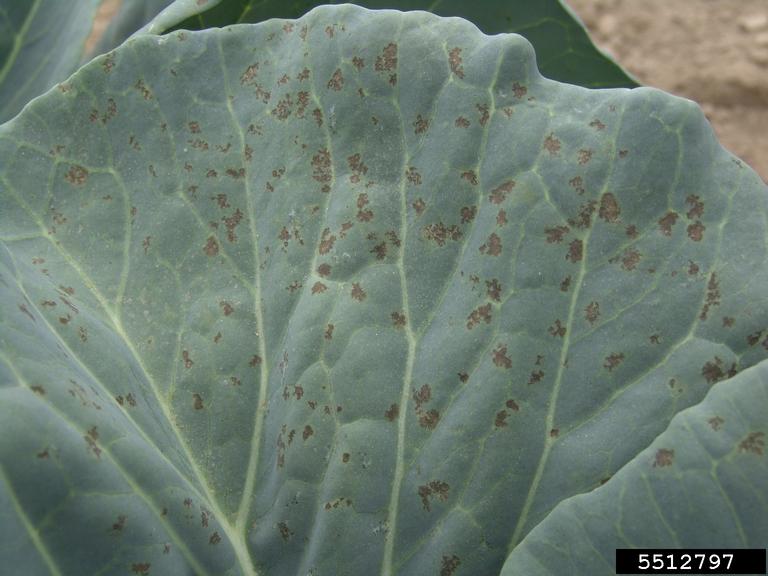
Label: Downy Mildew